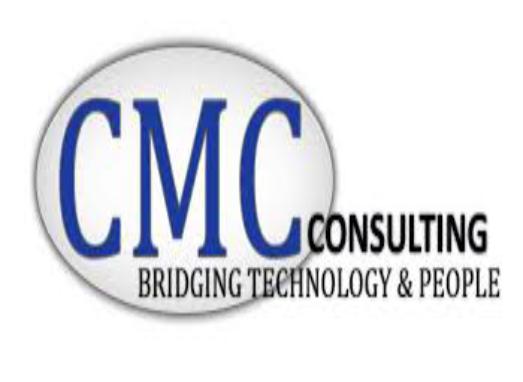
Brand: CMC
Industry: Others